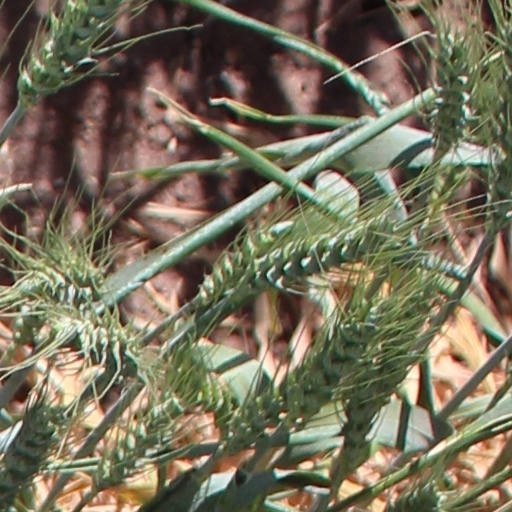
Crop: wheat